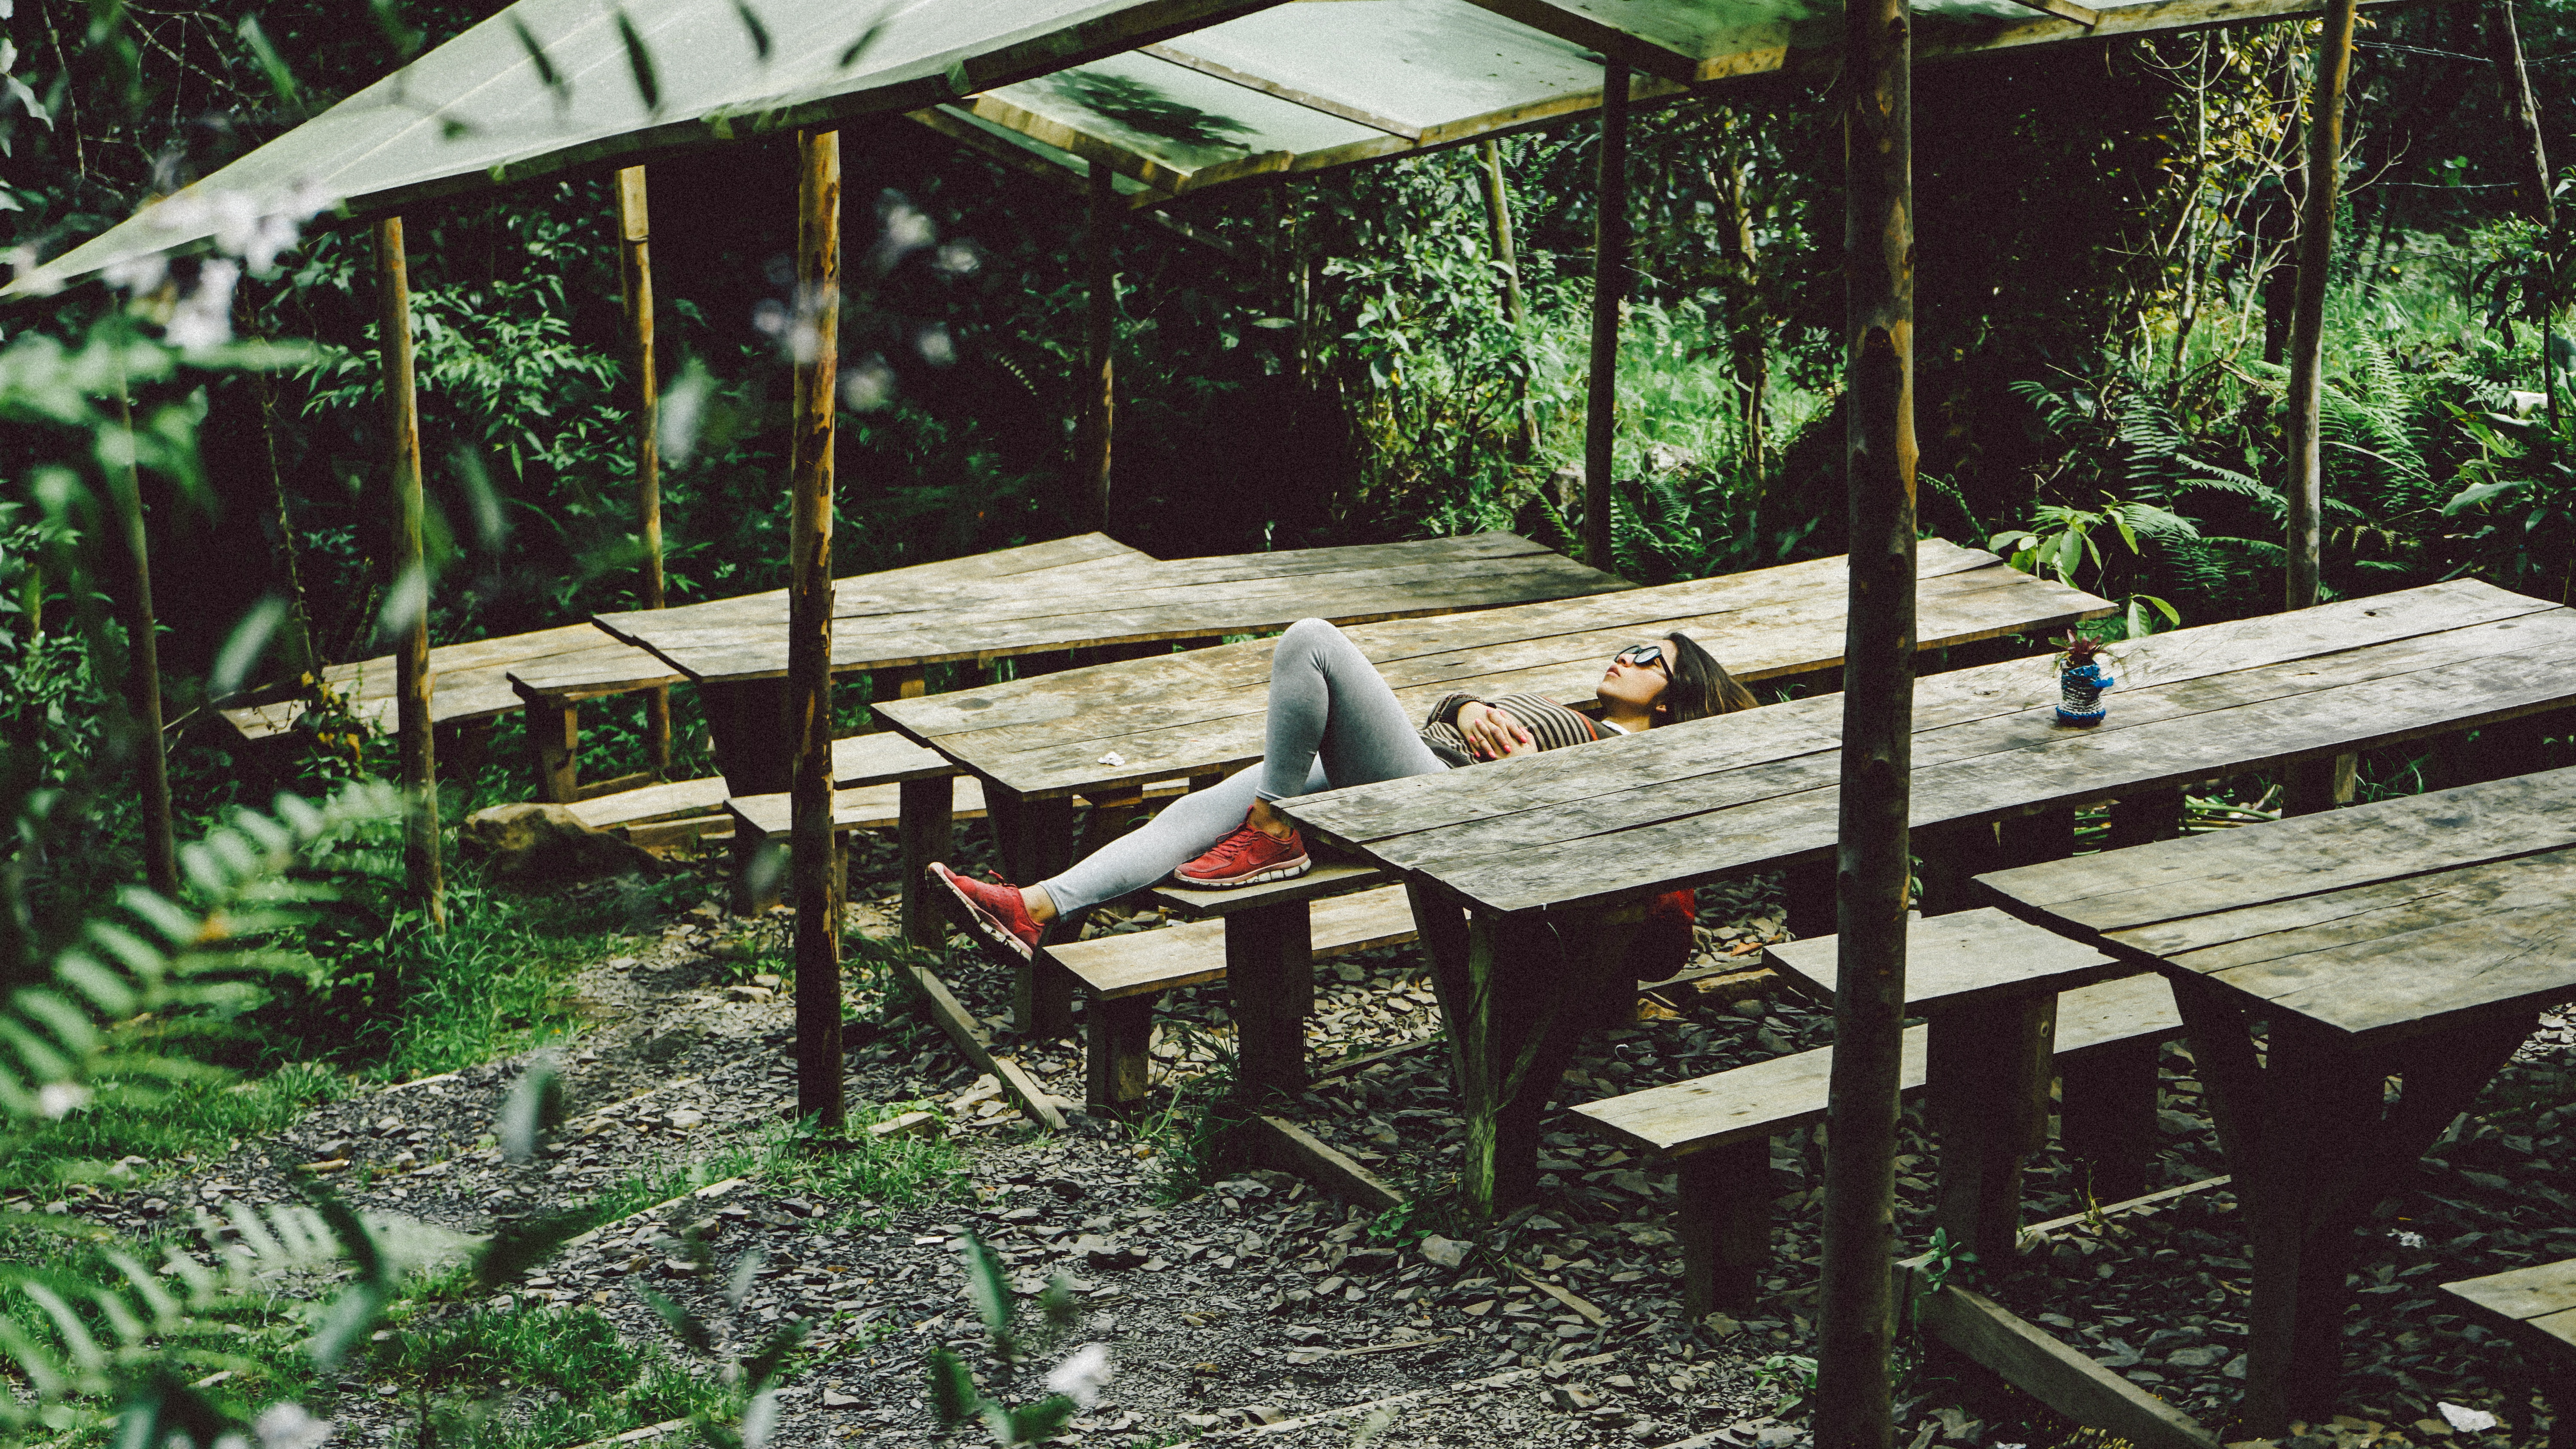
table, bench, chair, jungle, relax, sleeping, cottage, backyard, furniture, garden, nap, yard, outdoor structure